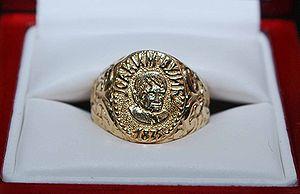
L'Anneau avec la figure de Joakim Vujić est un prix de Théâtre attribué par le Knjaževsko-srpski teatar tous les 15 février, lors du Jour du Théâtre. Il est ainsi nommé en l'honneur de Joakim Vujić, traducteur, écrivain et dramaturge réputé, qui fut le premier directeur du Knjaževsko-srpski teatar en 1835.